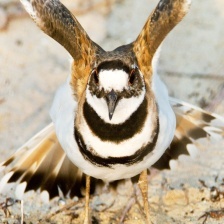
Species: KILLDEAR
Scientific name: CHARADRIUS VOCIFERUS